Mārtiņš Nukša

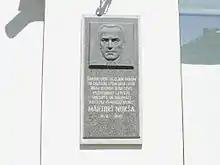
A plaque in Riga commemorating Mārtiņš Nukša

Mārtiņš Nukša (29 September 1878 – 17 May 1942) was a Latvian diplomat and architect. He worked as an architect in Riga during the heyday of Art Nouveau architecture and from 1920 as a diplomat representing Latvia. He was arrested by Soviet authorities after the occupation of Latvia and executed in 1942.